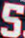
Number: 5